Valhalla (2013 film)

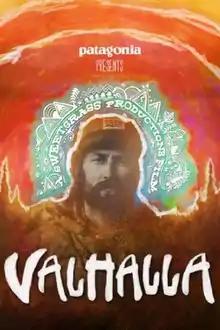
Film poster

Valhalla is a 2013 American/Canadian skiing and snowboarding adventure film directed by Ben Sturgulewski and Nick Waggoner of Sweetgrass Productions. It stars Cody Barnhill and Austin Ross; Kasey Ryne Mazak is the narrator.